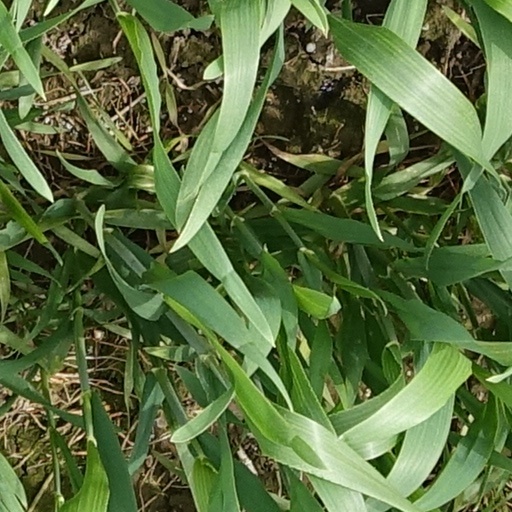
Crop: wheat